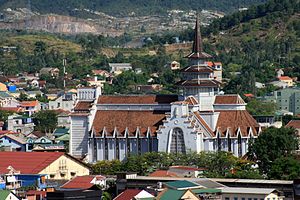
Hué
Udsigt over Hué
Hué er en by i det centrale Vietnam med et indbyggertal på cirka 298.000. Byen ligger på kysten til det Sydkinesiske hav og er hovedstad i en provins af samme navn.